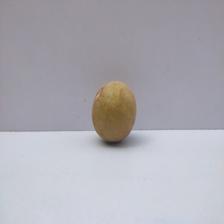
Size: Medium